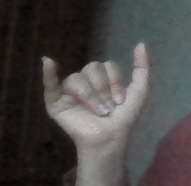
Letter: ya